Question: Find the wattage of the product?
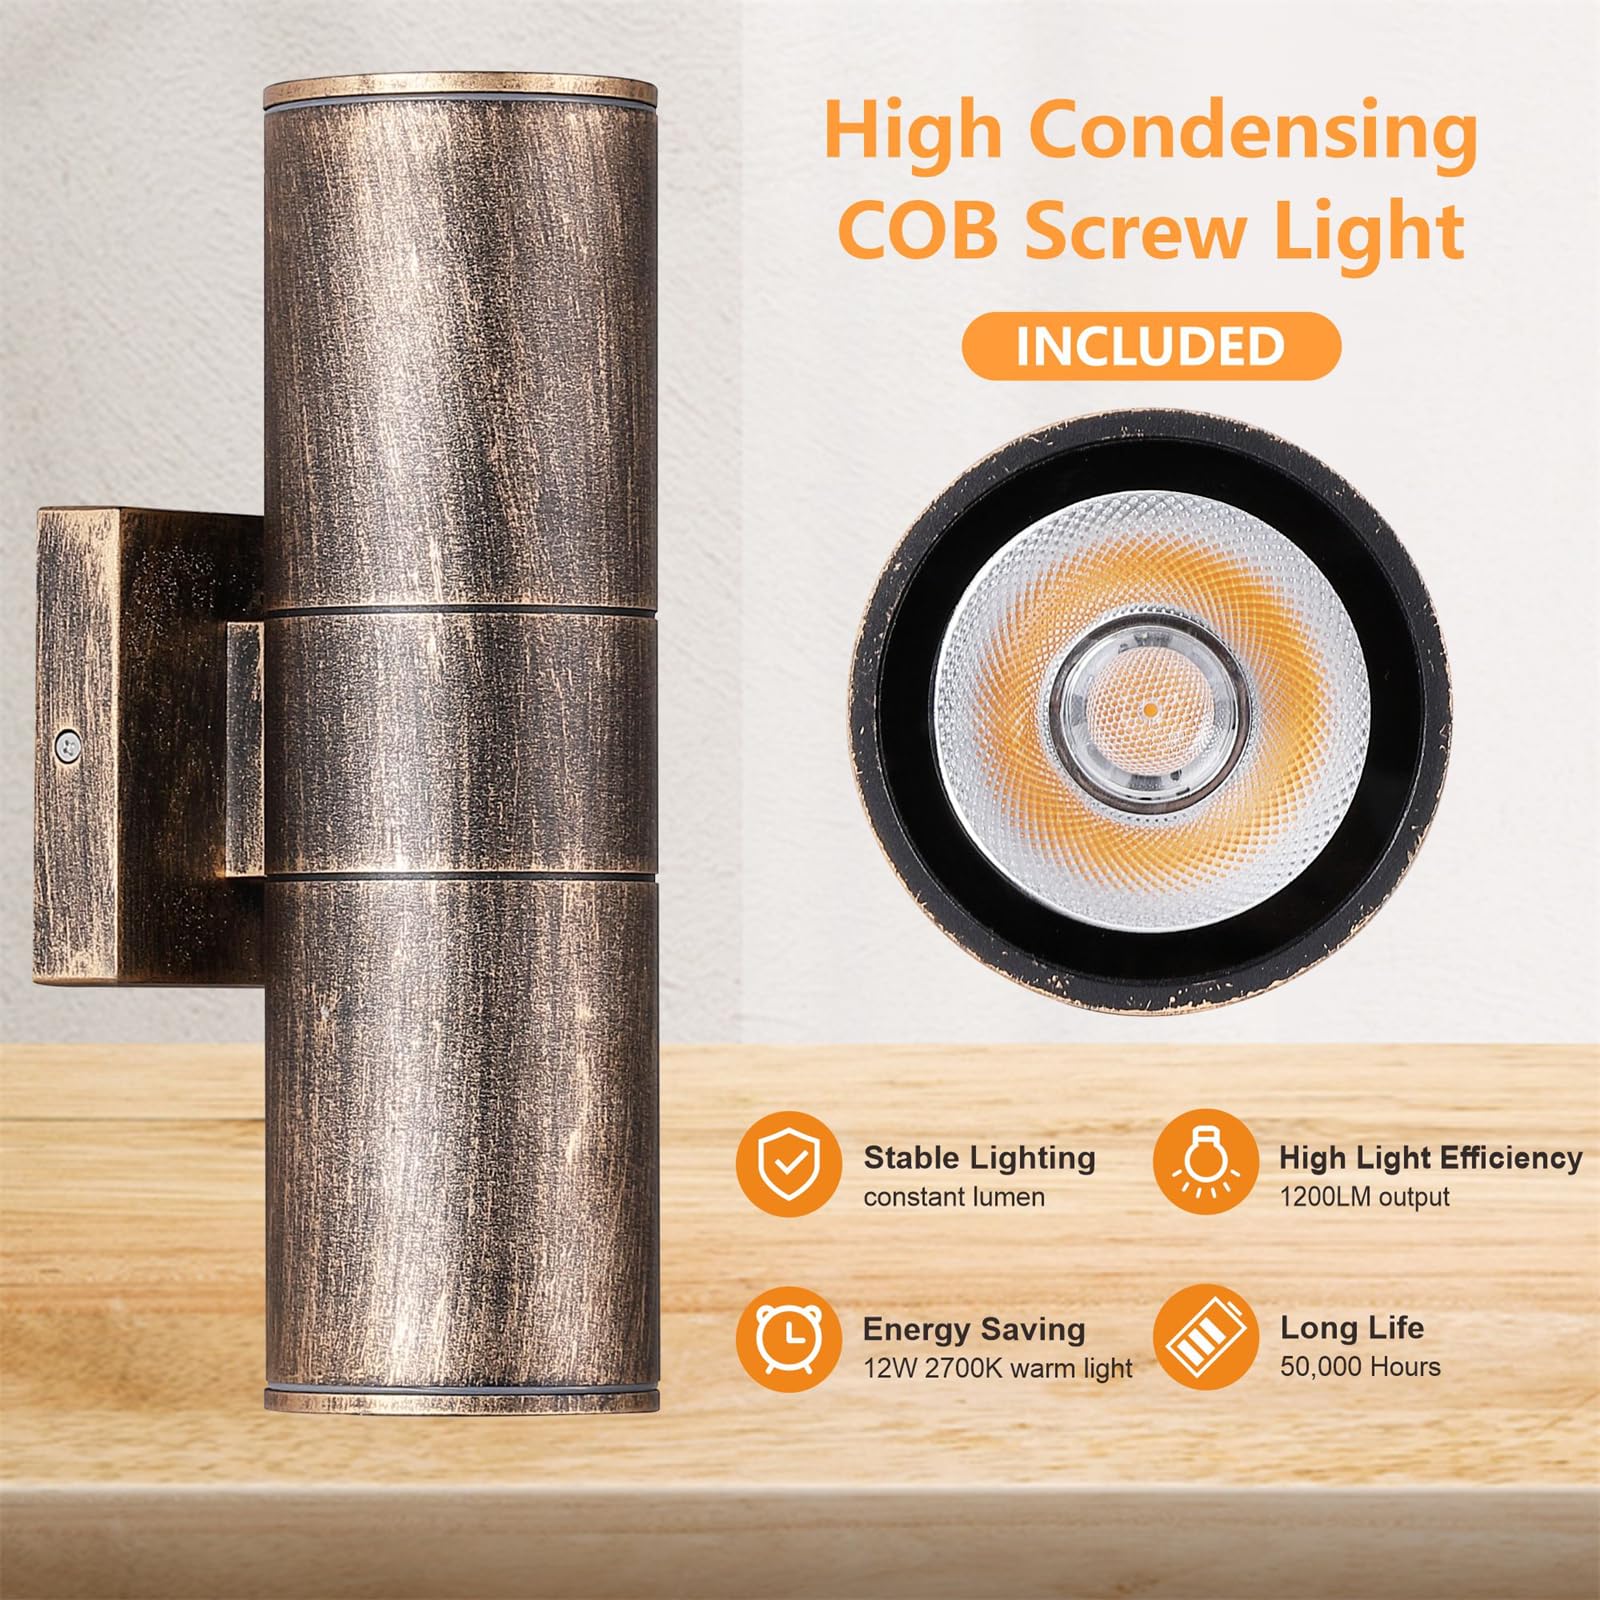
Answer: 12.0 watt